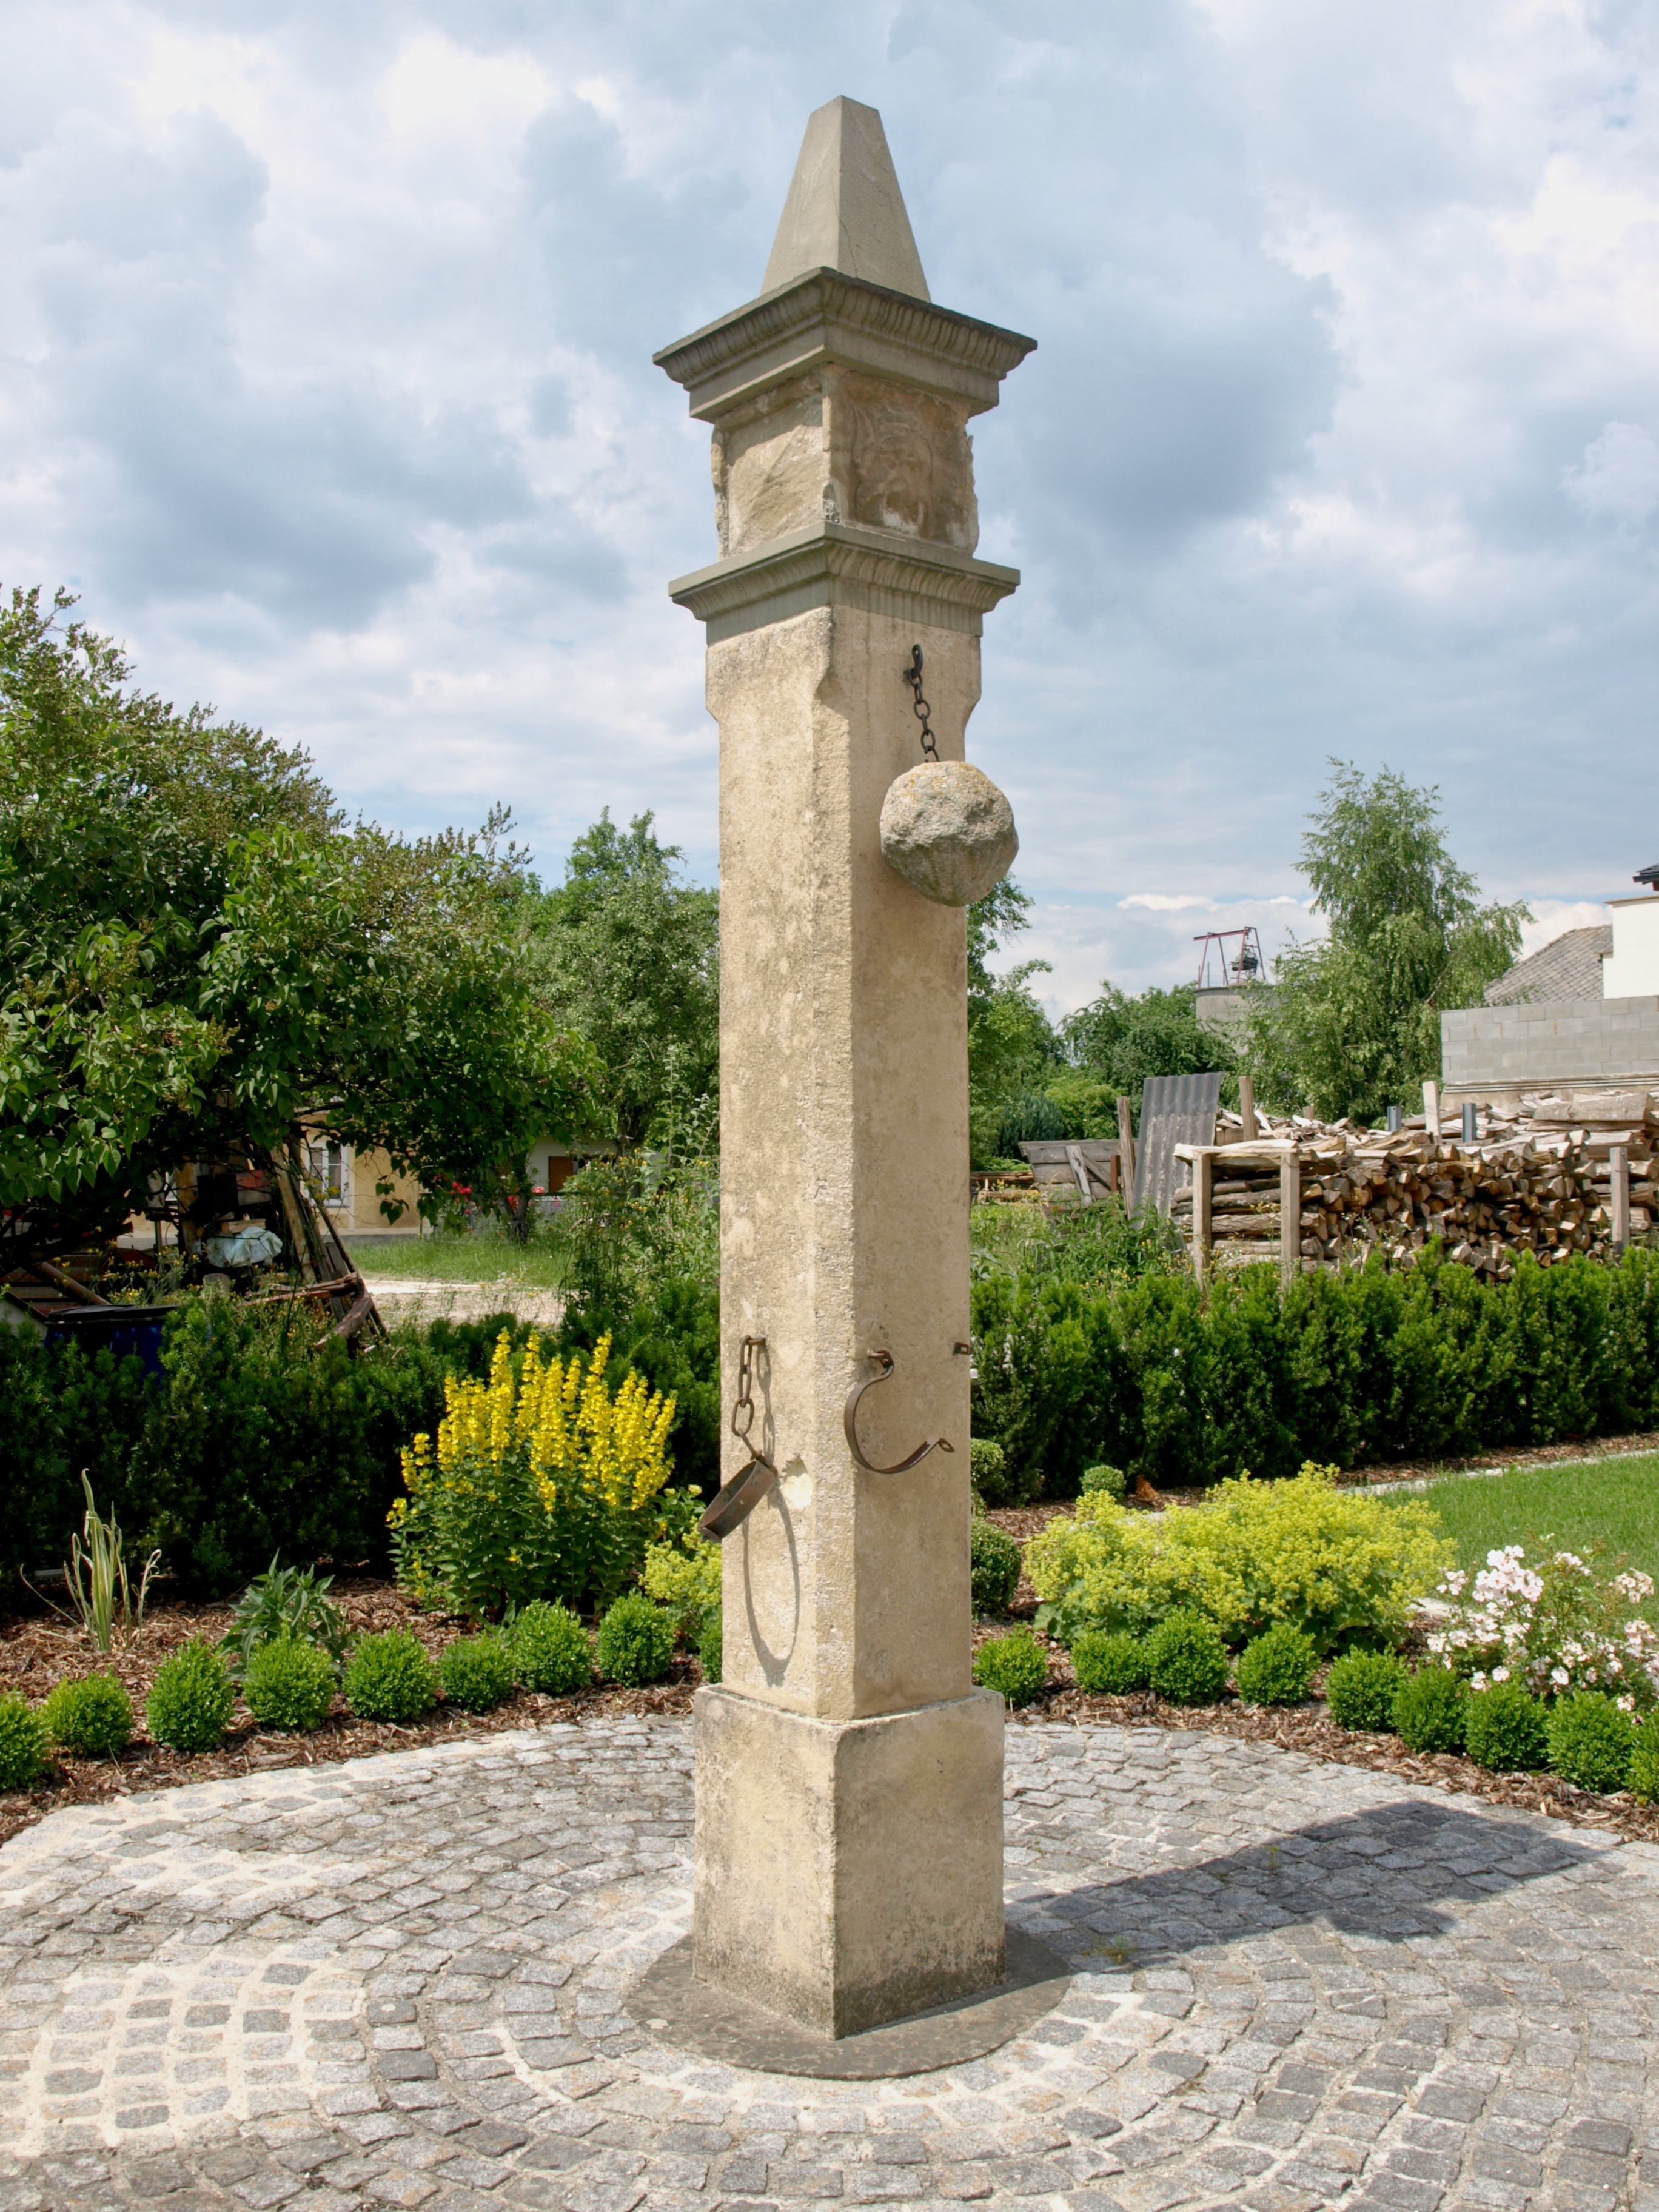
structure, monument, statue, arch, column, symbol, park, landmark, sculpture, memorial, shrine, stele, wang, lower austria, ancient history, pranger